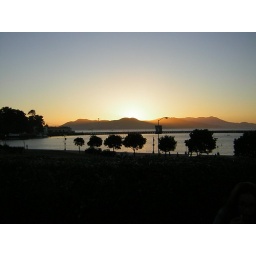
Sunset, with gorgeous street lamp in center view... yadda yadda yadda